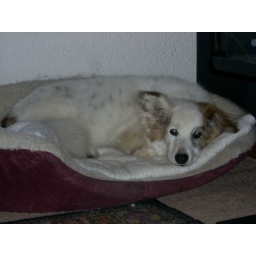
Here is another picture of K.C. all dirty and laying in her bed the day I put her down.